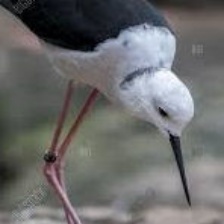
Species: BANDED STILT
Scientific name: CLADORHYNCHUS LEUCOCEPHALUS